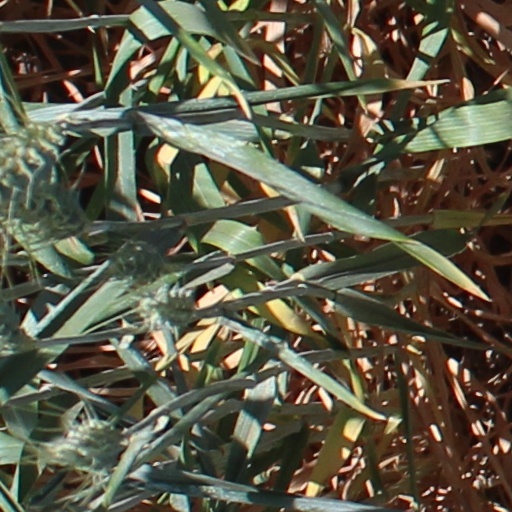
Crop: wheat